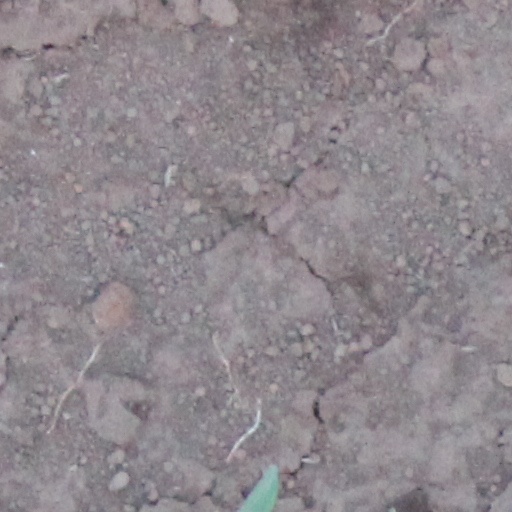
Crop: wheat